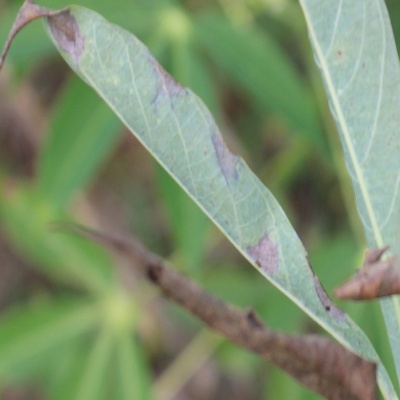
Crop: Cassava
Condition: bacterial blight